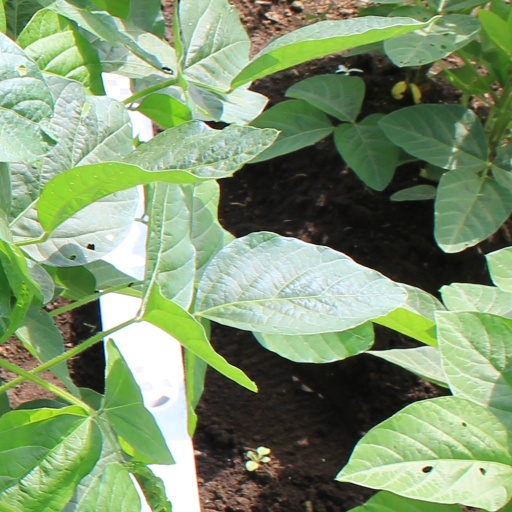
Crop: soybean